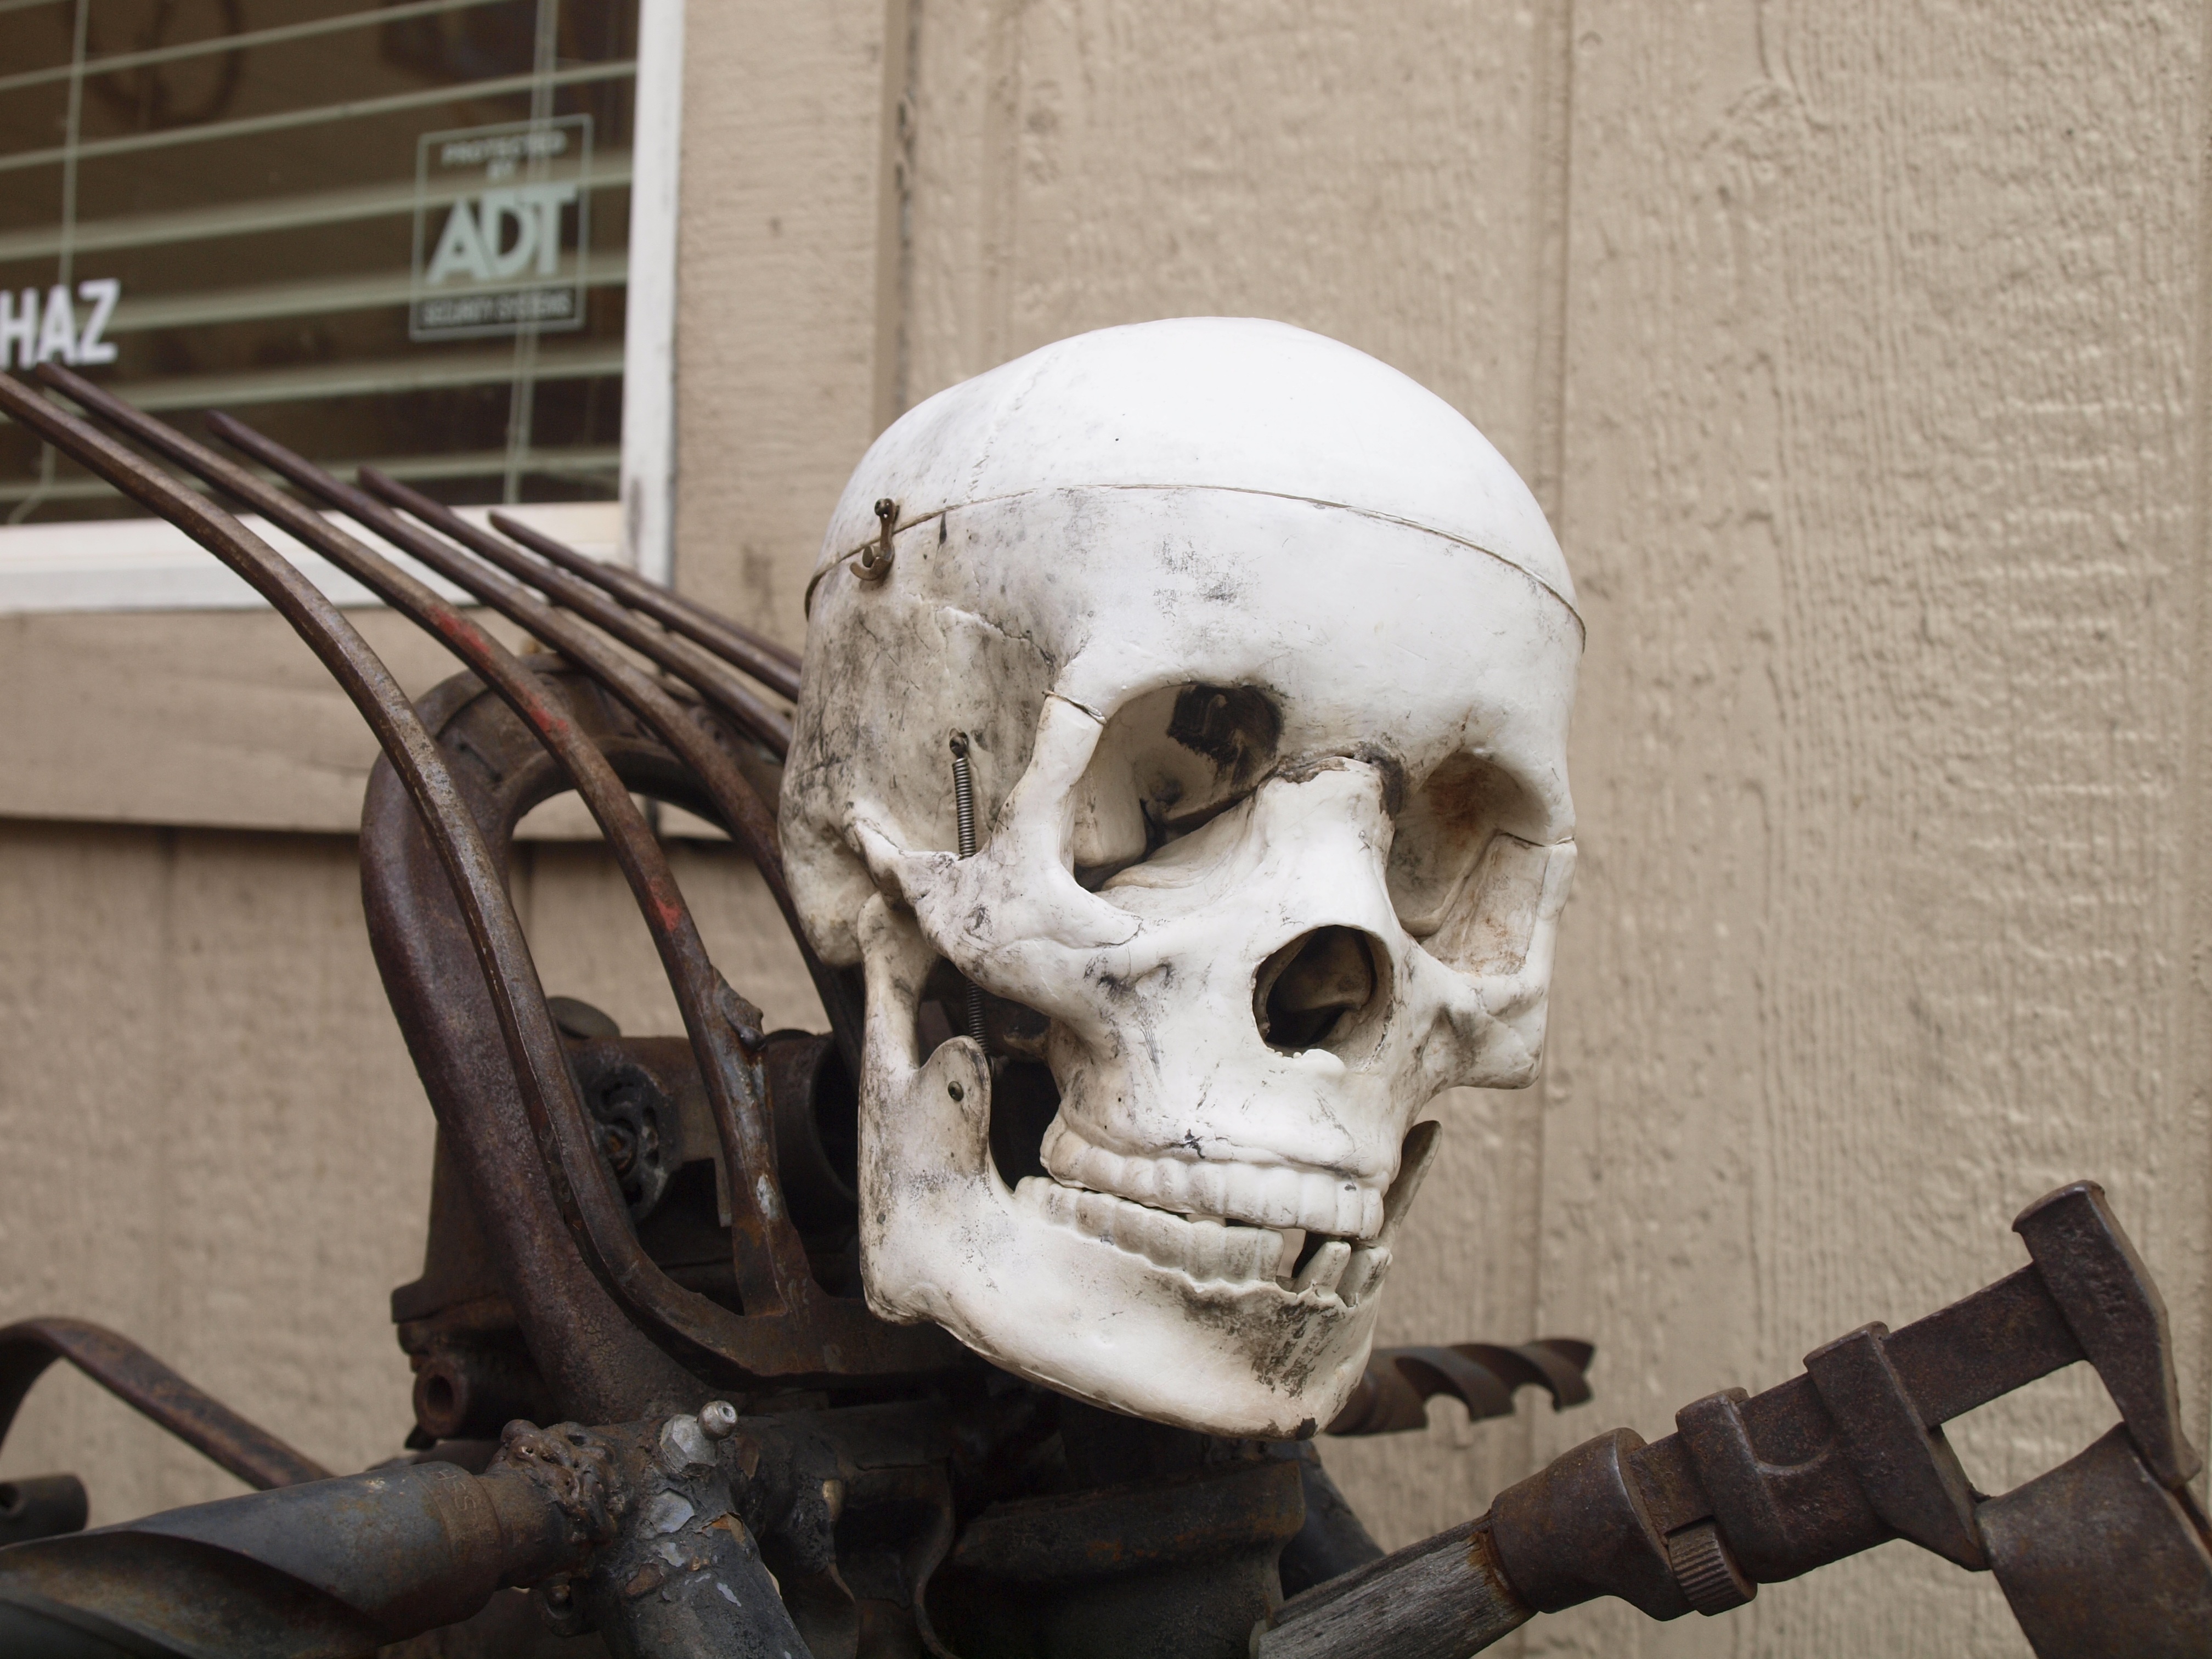
statue, motorcycle, dead, death, skull, california, bone, sculpture, art, head, rocker, skeleton, risk, victims, skull and crossbones, accident victims